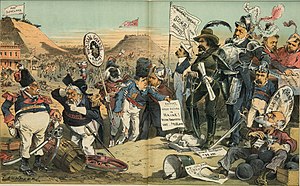
Pyrrhussejr
James G. Blaine vandt i 1884 en valgkamp ved tredje forsøg: "En til sejr som denneher, og pengekassen er tom!"
"Pyrrhussejr er et udtryk for en dyrekøbt sejr. En sejr med tab, der er større end fjendens. Udtrykket stammer fra kong Pyrrhus af Epirus. Pyrrhus vandt over romerne i Heraclea i 280 f.Kr. og Asculum i år 279 f.Kr. Men sejren kostede ham størstedelen af hans hær, mens romerne fik erstattet deres tab med nye rekrutter. Hvortil Pyrrhus konstaterede: ""Sådan en sejr til og jeg er fortabt.""